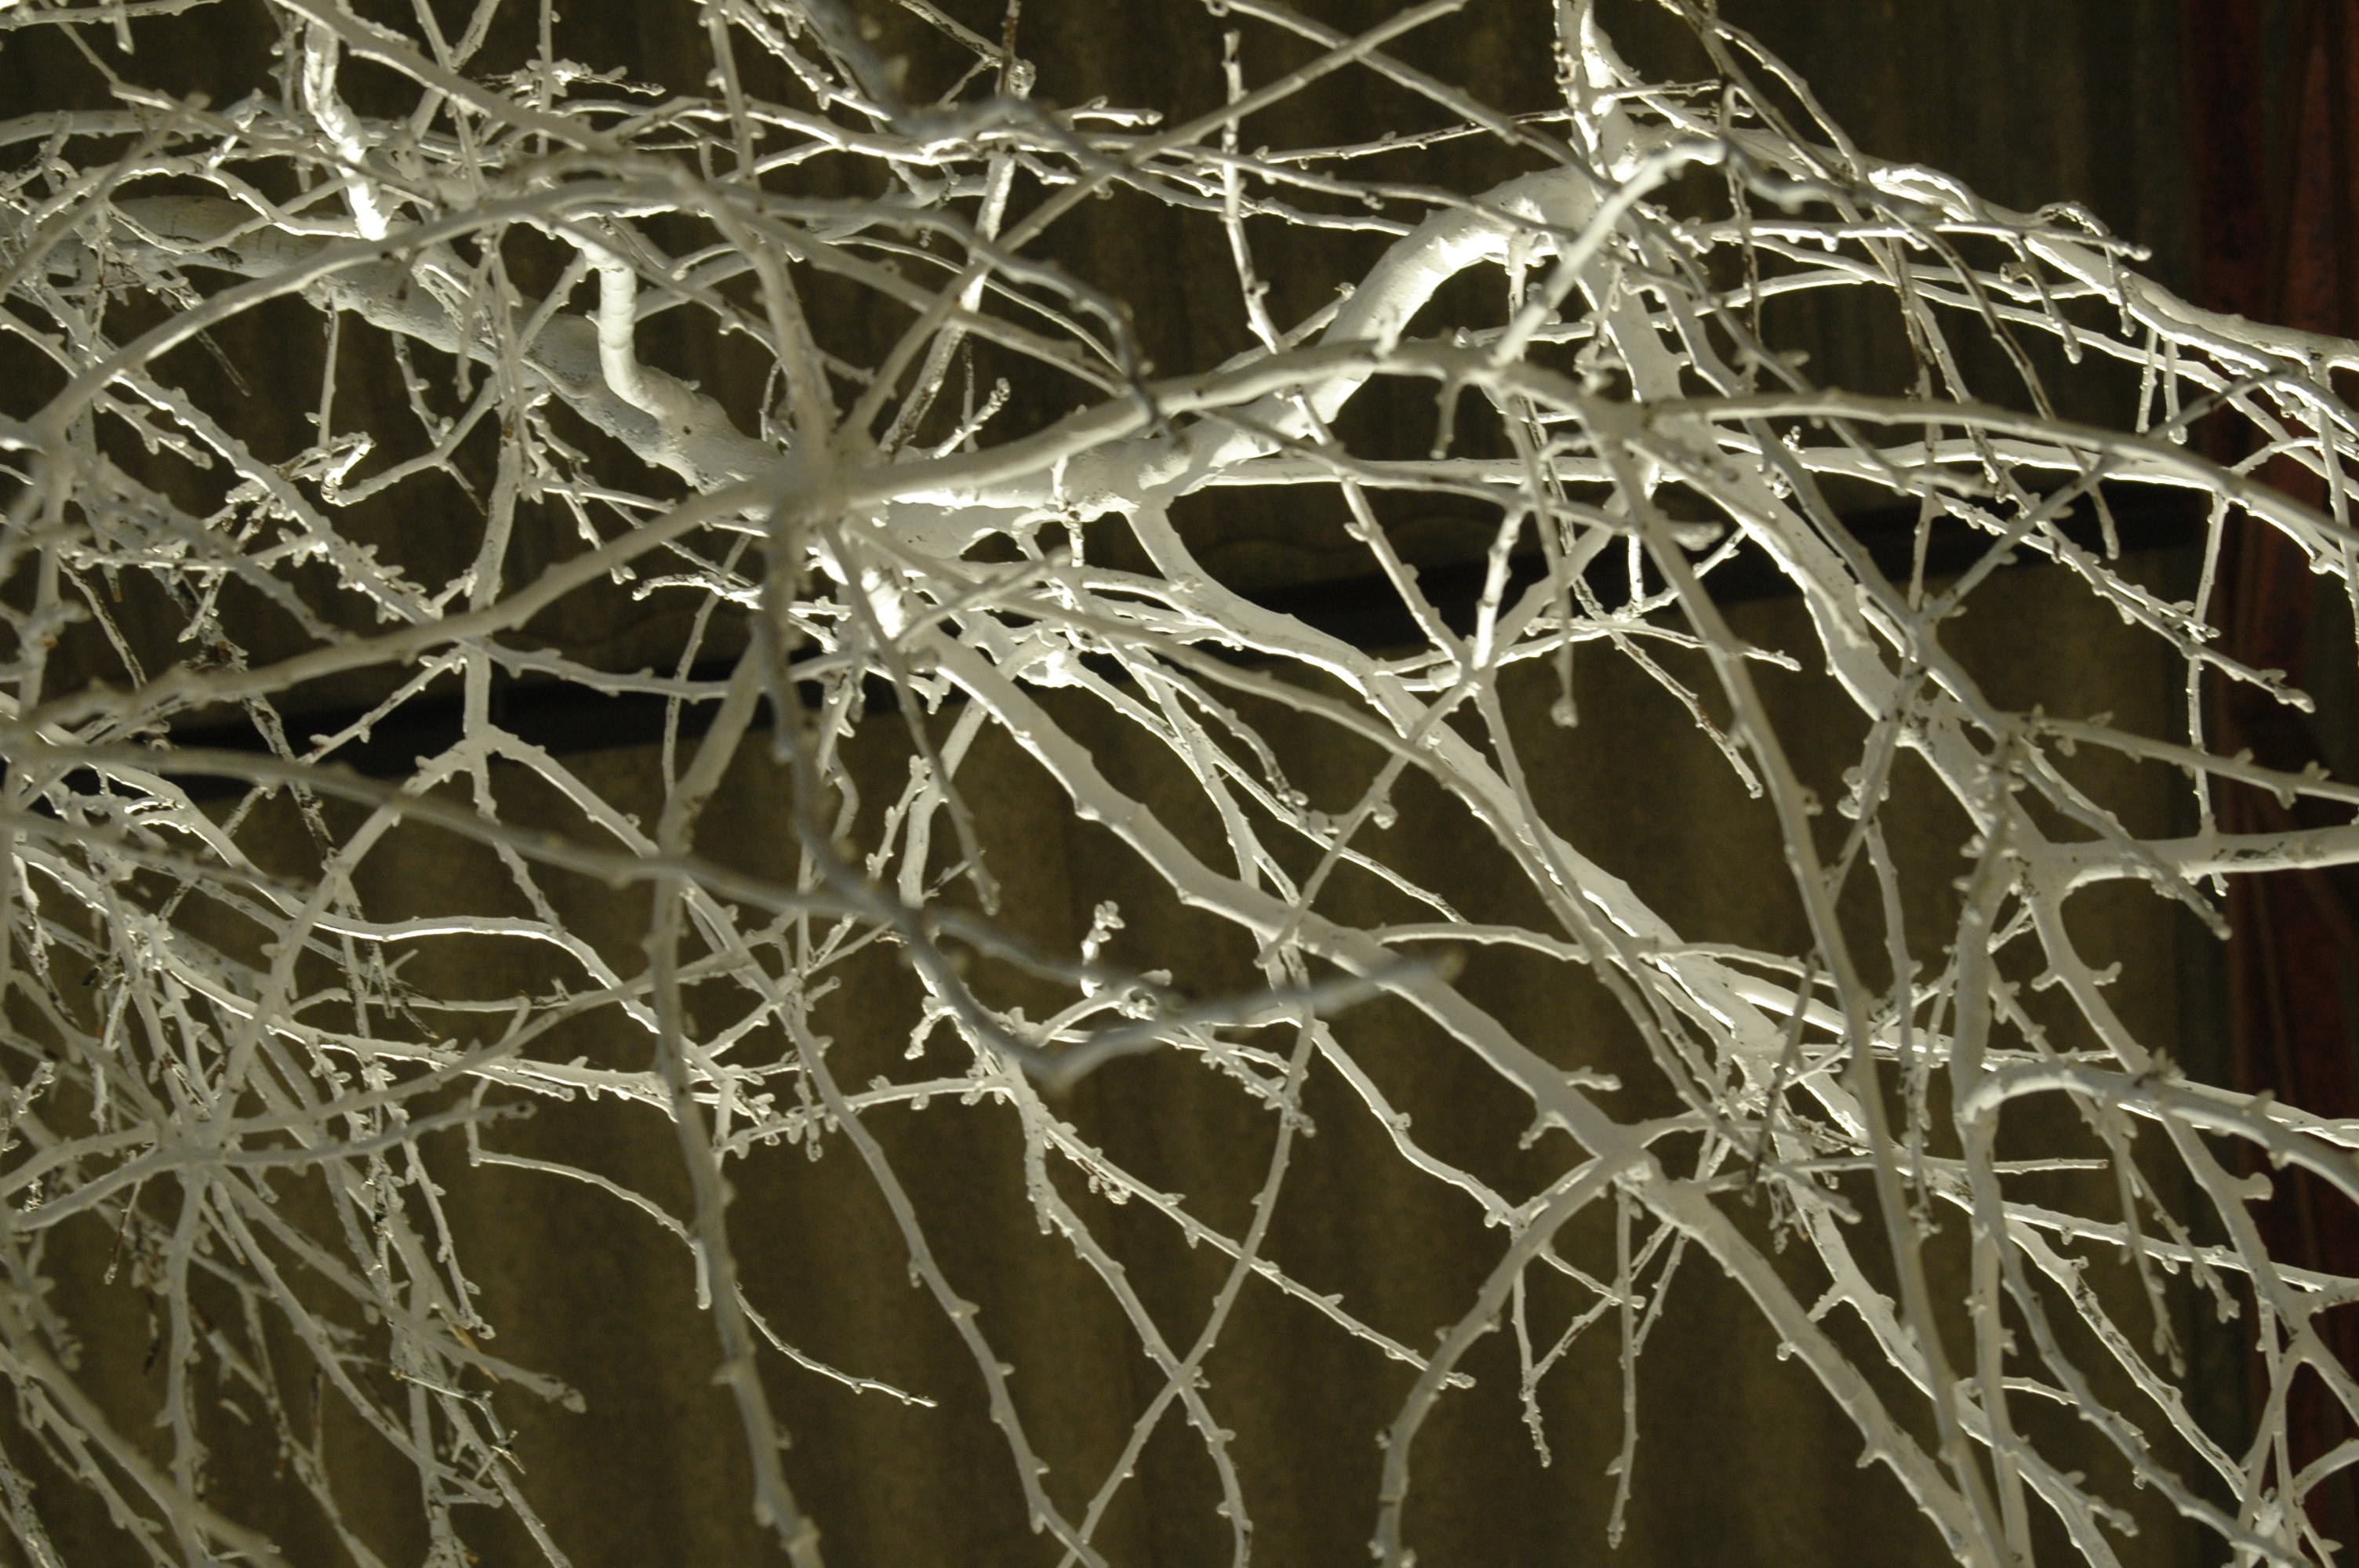
tree, nature, branch, winter, sunlight, frost, ice, twig, spider web, branches, freezing